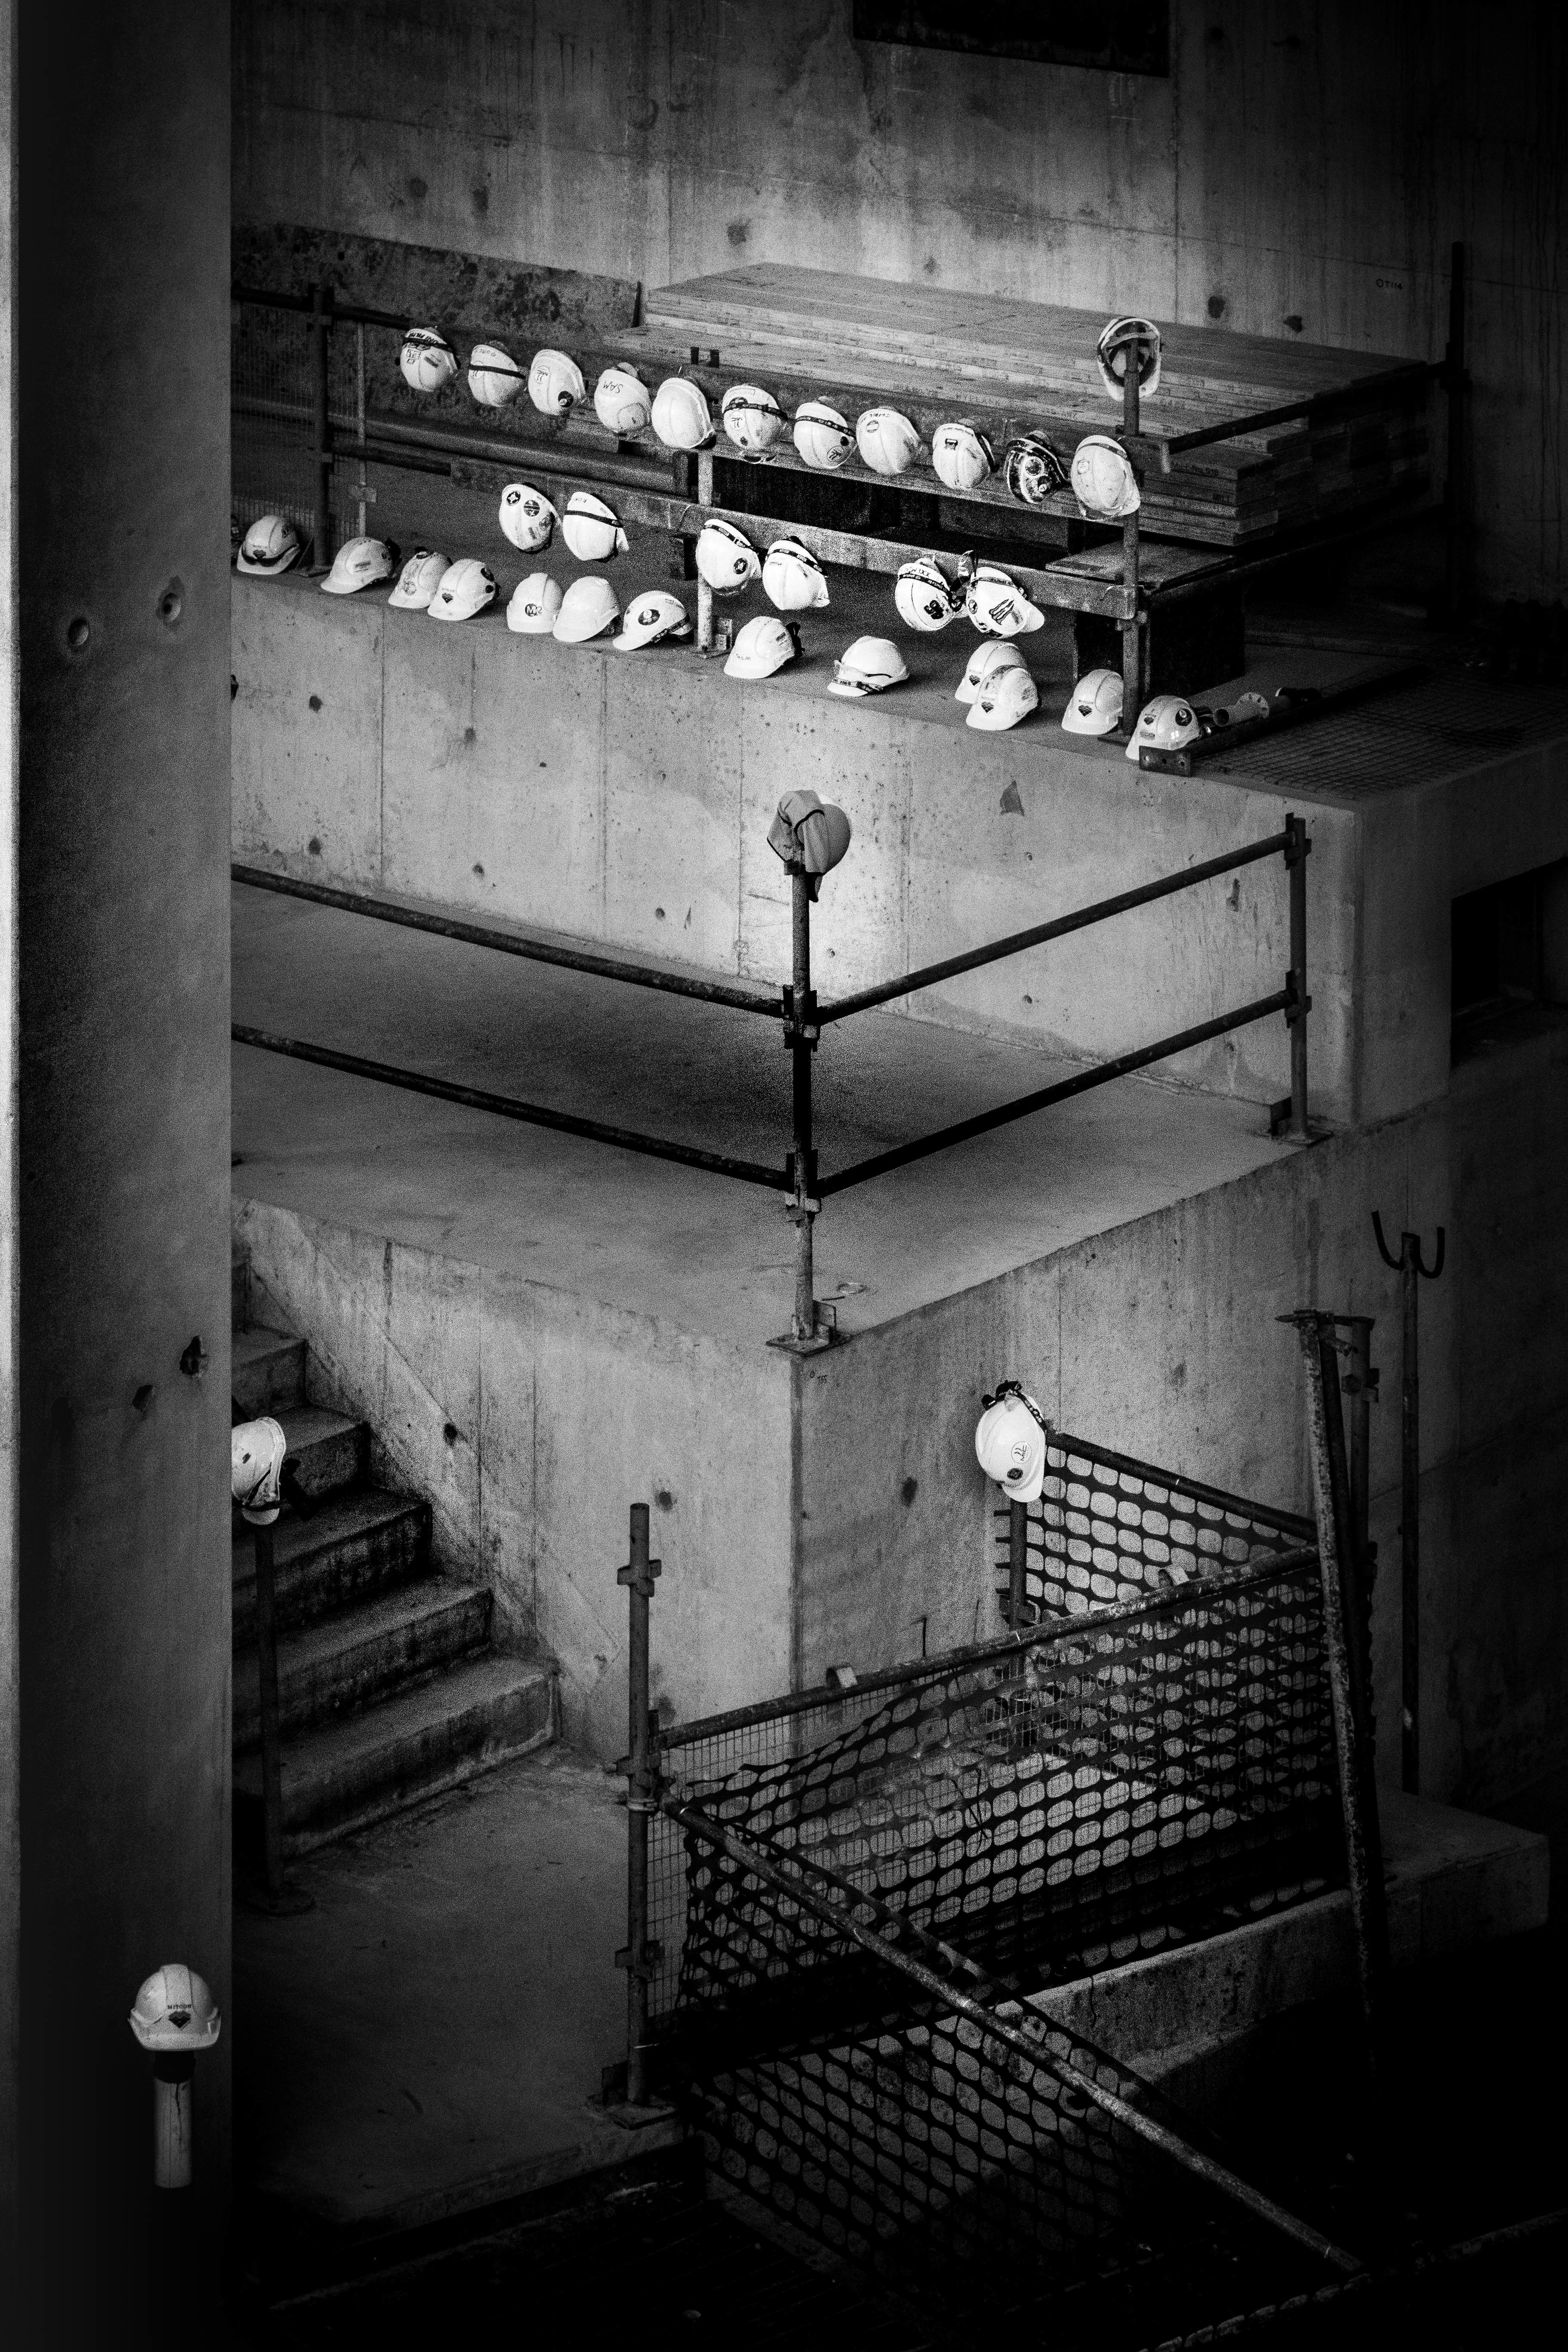
light, black and white, white, photography, darkness, black, monochrome, symmetry, photograph, shape, monochrome photography, film noir